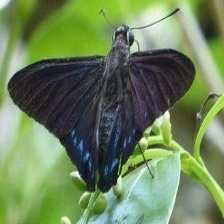
Species: MANGROVE SKIPPER